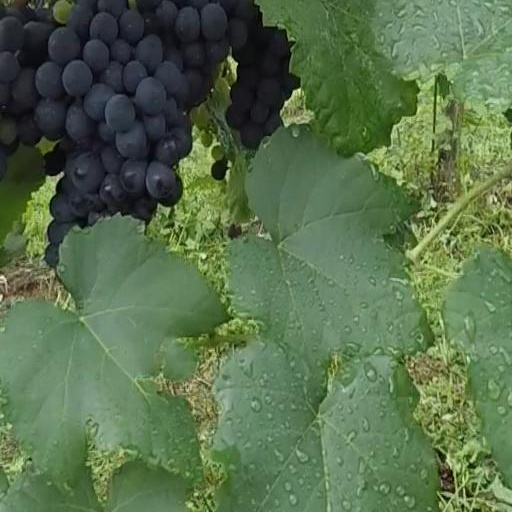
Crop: grape